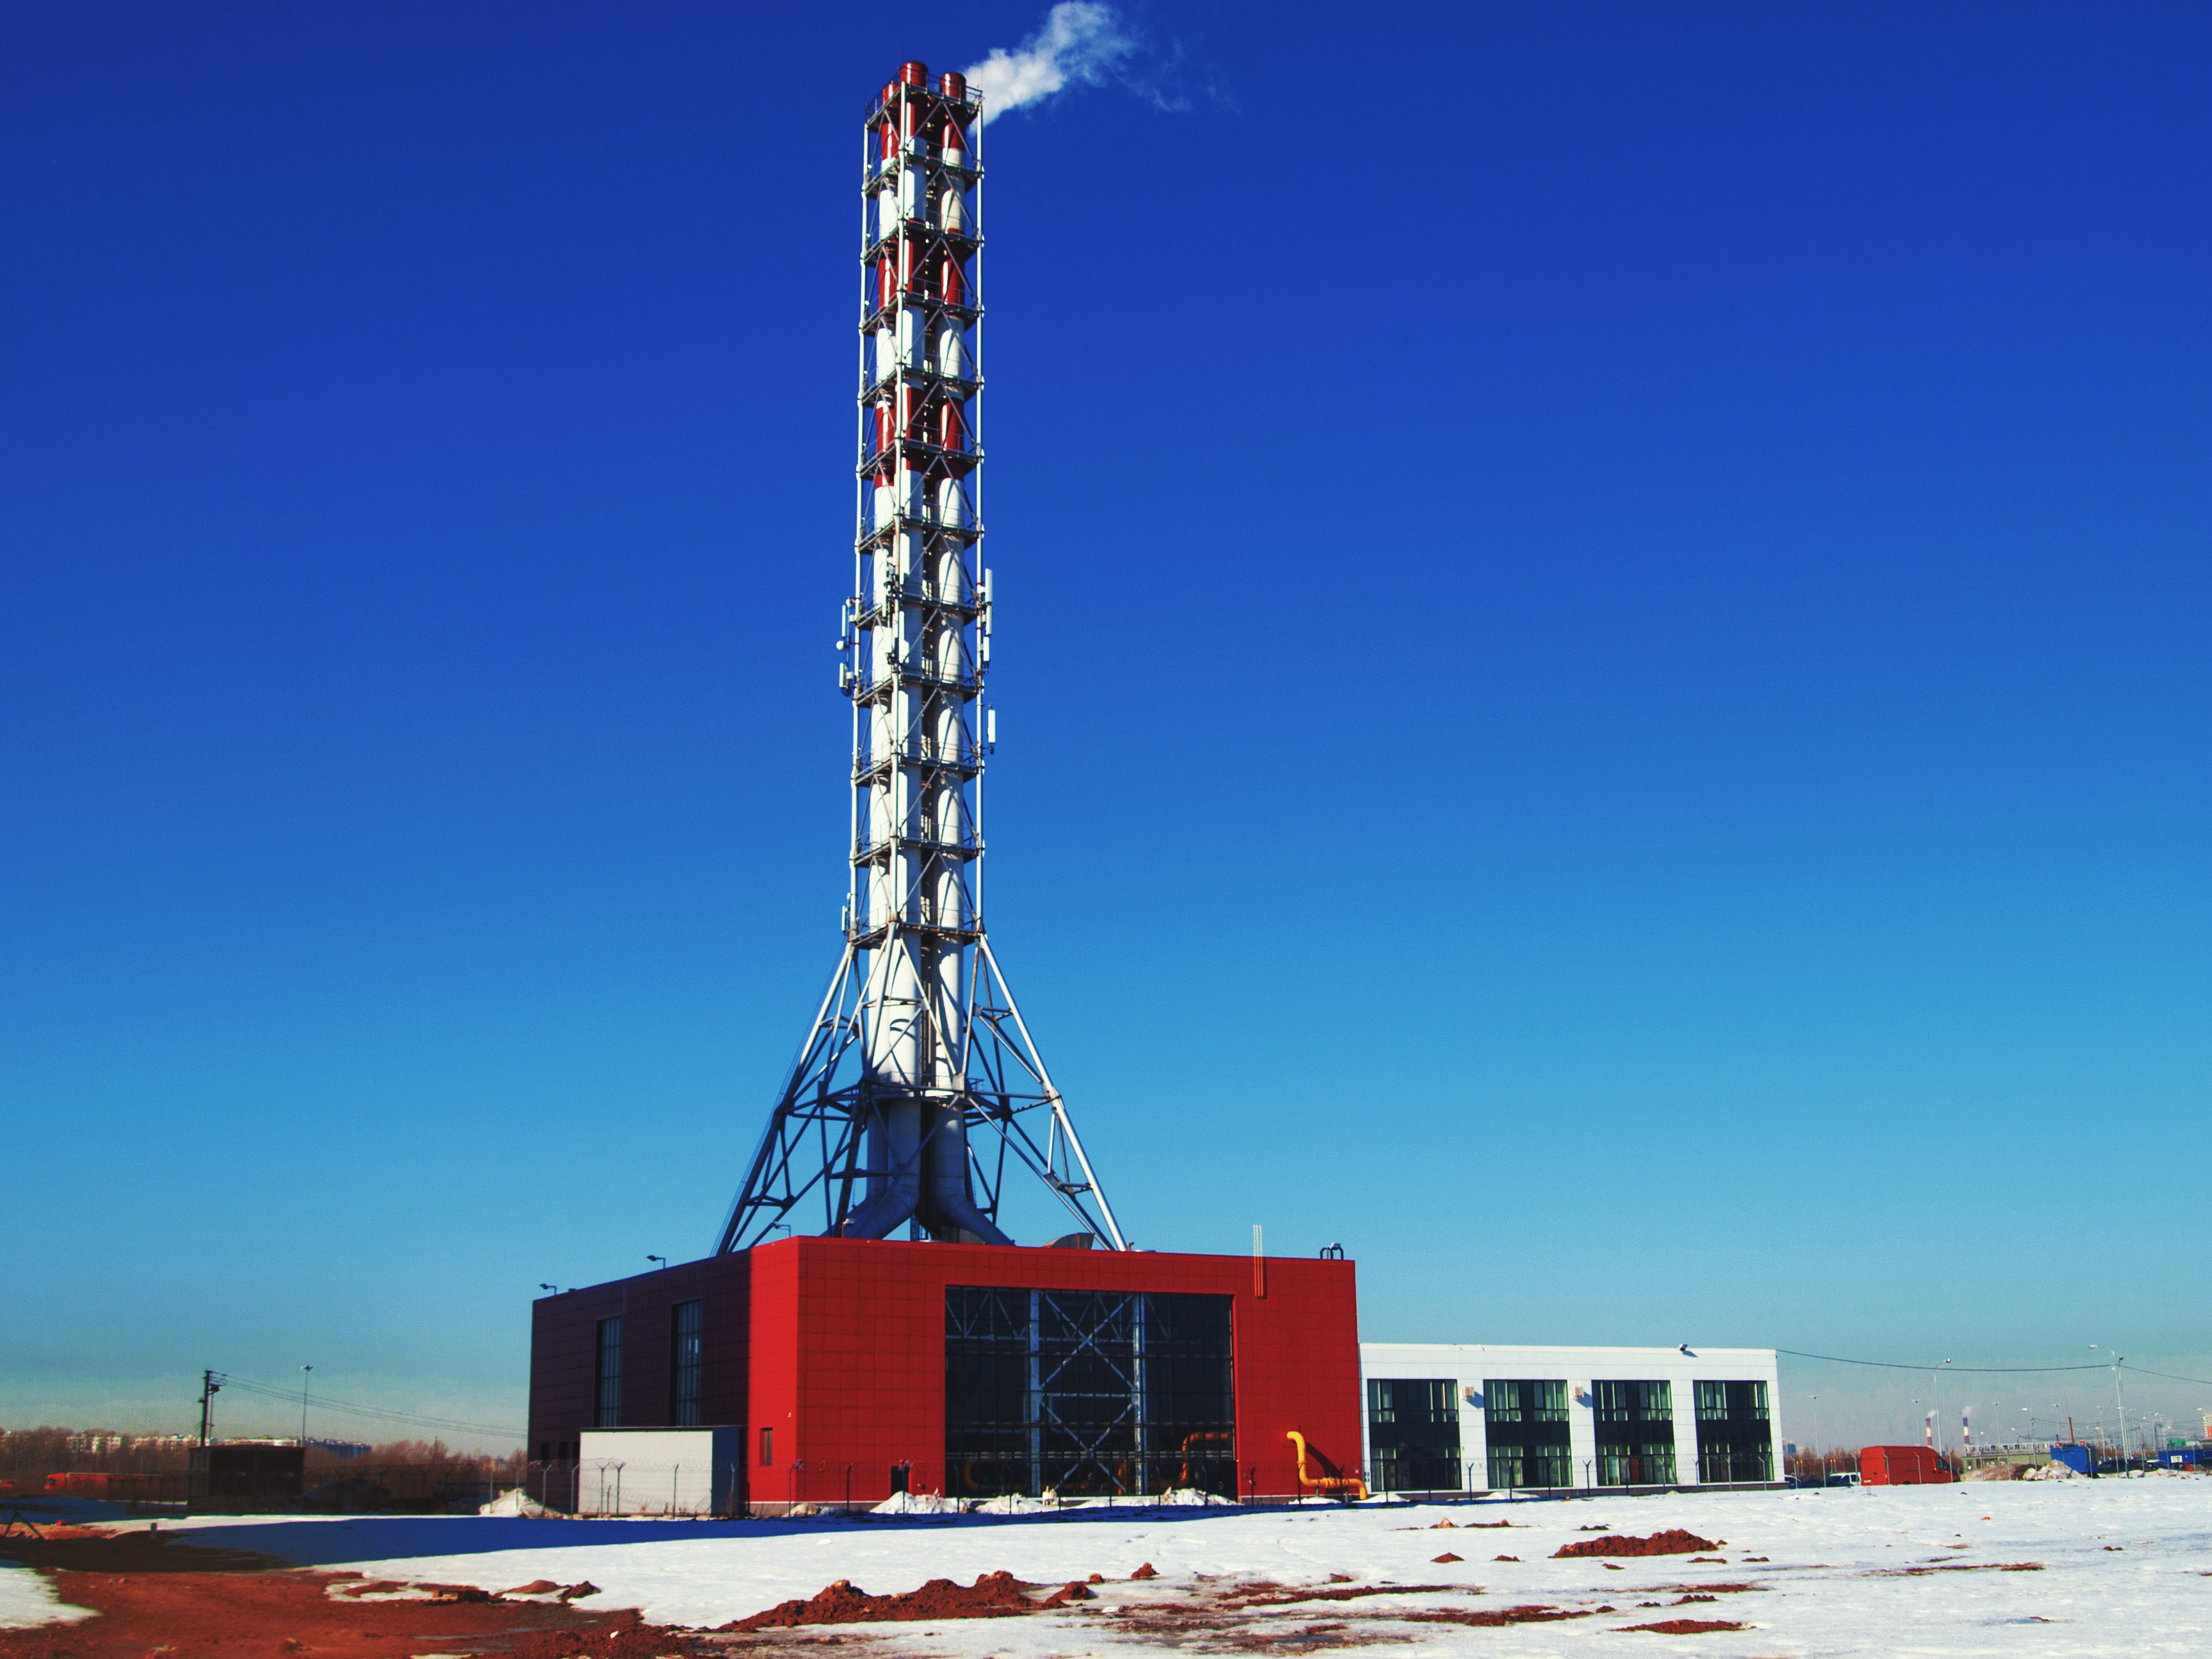
images, sky, building, cloud, landmark, crane, landscape, snow, drilling rig, winter, freezing, construction equipment, metal, slope, machine, construction, evening, pole, city, public utility, tower